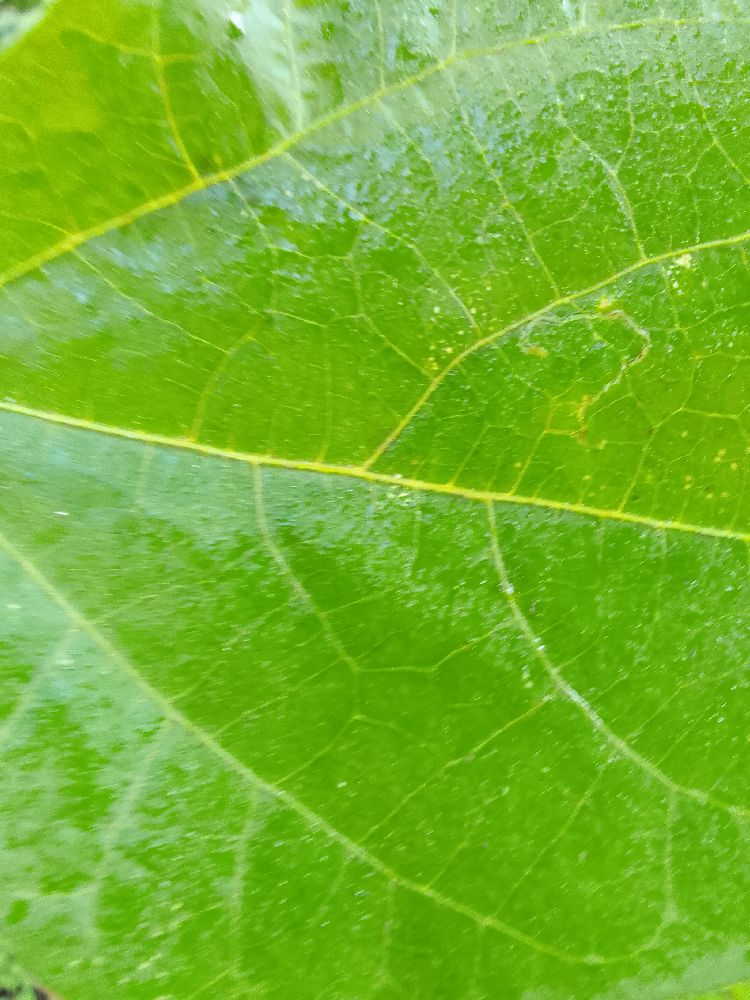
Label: healthy